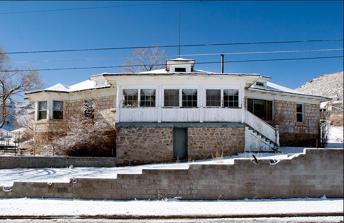
Building: Uri B. Curtis House
Country: United States of America
Year built: 1906
Historic house in Nevada, United States United States historic place Uri B. Curtis House U.S. National Register of Historic Places Show map of Nevada Show map of the United States Location 169 Booker St., Tonopah, Nevada Coordinates 38°03′55″N 117°14′00″W / 38.06534°N 117.23325°W / 38.06534; -117.23325 Area less than one acre Built 1906 MPS Tonopah MRA NRHP reference No. 82003227 Added to NRHP May 20, 1982 The Uri B. Curtis House , at 169 Booker St. in Tonopah, Nevada , United States, was built in 1906.  It was listed on the National Register of Historic Places in 1982. It was deemed significant for its association with businessman and mining investor Uri B. Curtis, who contributed to development of Tonopah by forming the Crystal Water Company that piped water to the growing town.  The house is a large stone residence built in a U-shape in the University Heights neighborhood.  It is uniquely designed. See also Uri B. Curtis House/Tasker L. Oddie House , Ellis St., Tonopah, also NRHP-listed References